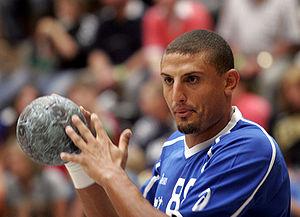
Le sport en Tunisie, qui émerge réellement durant le protectorat français, est marqué par la domination du football, tant en termes de couverture médiatique qu'en termes de succès populaire.
Wissem Hmam, né le 21 avril 1981 à Menzel Temime, est un handballeur tunisien jouant au poste d'arrière gauche puis, à cause d'une blessure à l'épaule, de défenseur exclusif. Il mesure 1,97 m et pèse 104 kg.